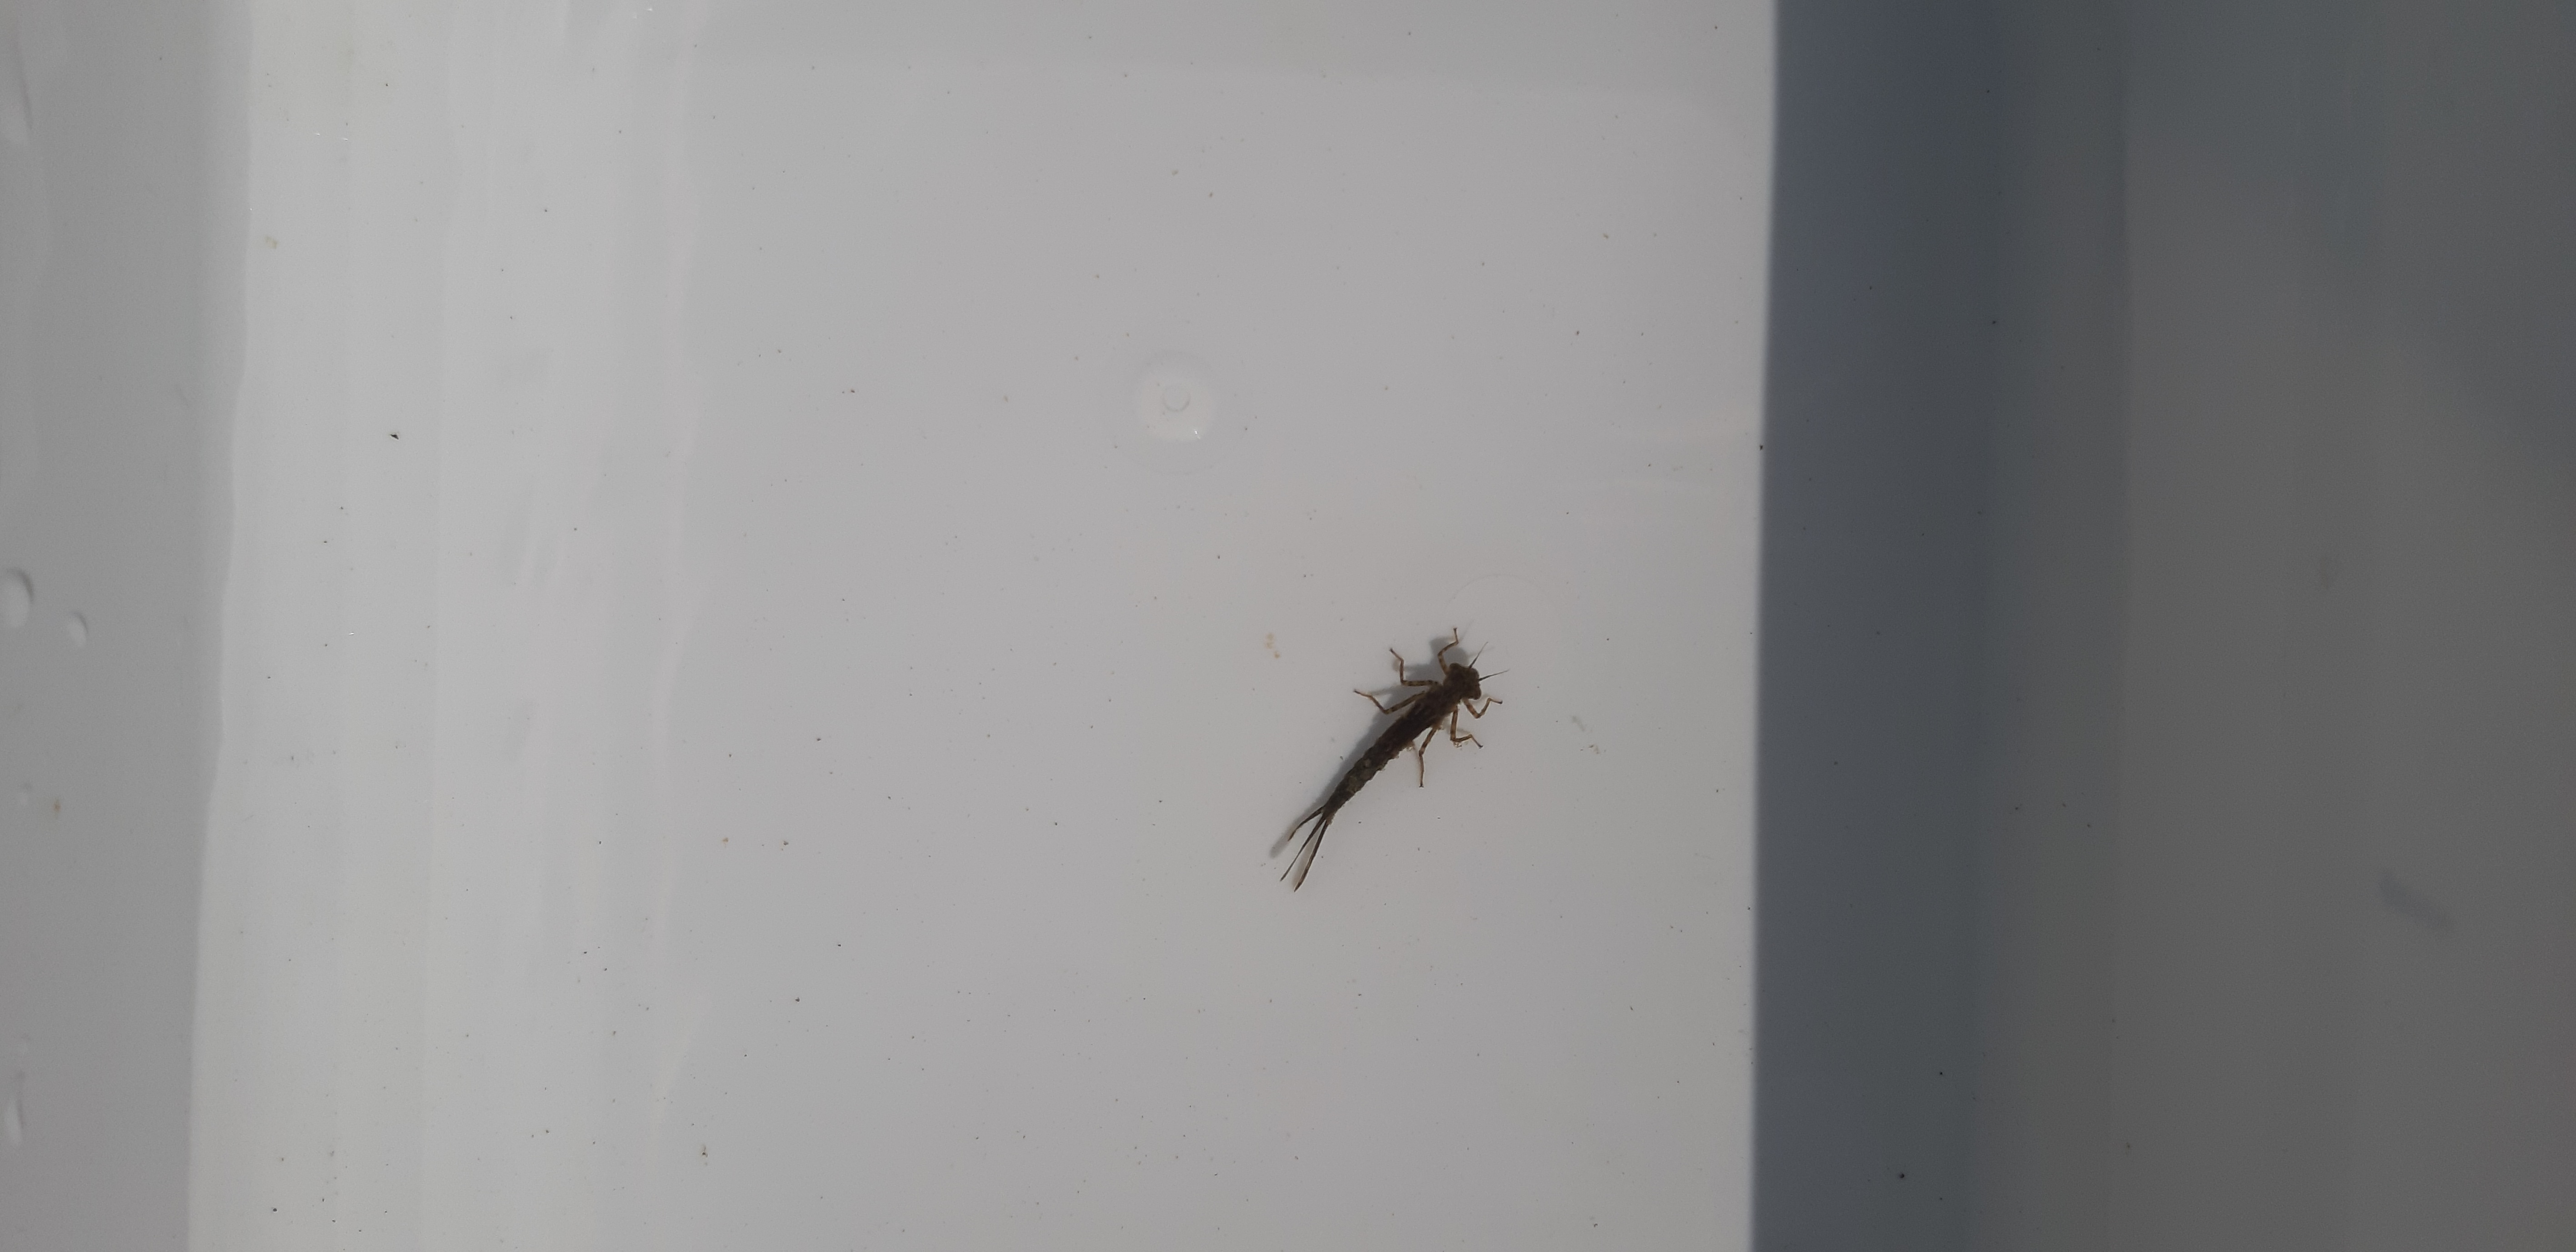
Macroinvertebrate group: damselflies